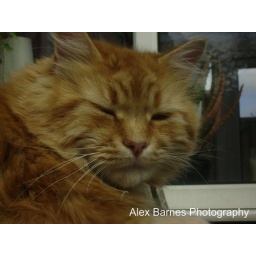
Winking at the camera, this cute cat is sitting in the garden showing off it's maine. Taken 2009.